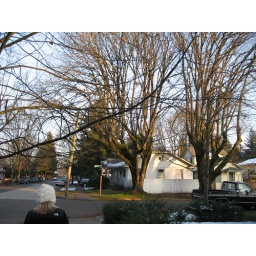
The bare trees above our house